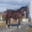
Label: horse